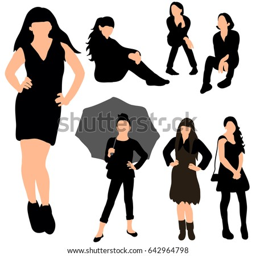
a collection of silhouettes of a teenager girl stands and sits